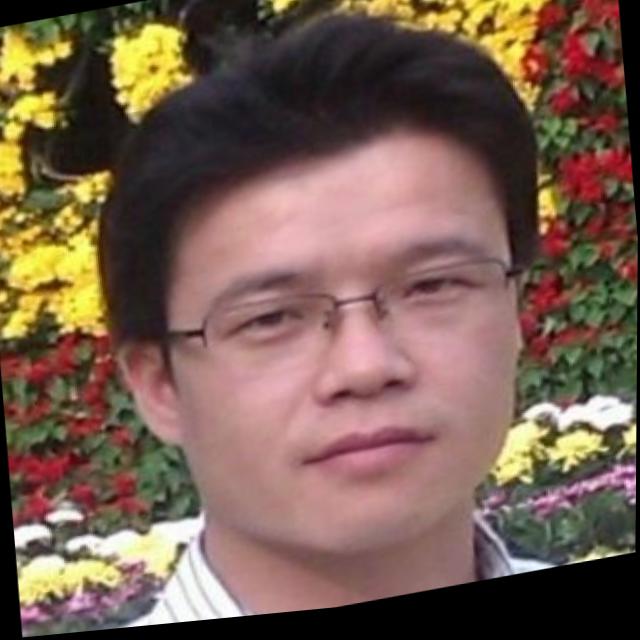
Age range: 21-44